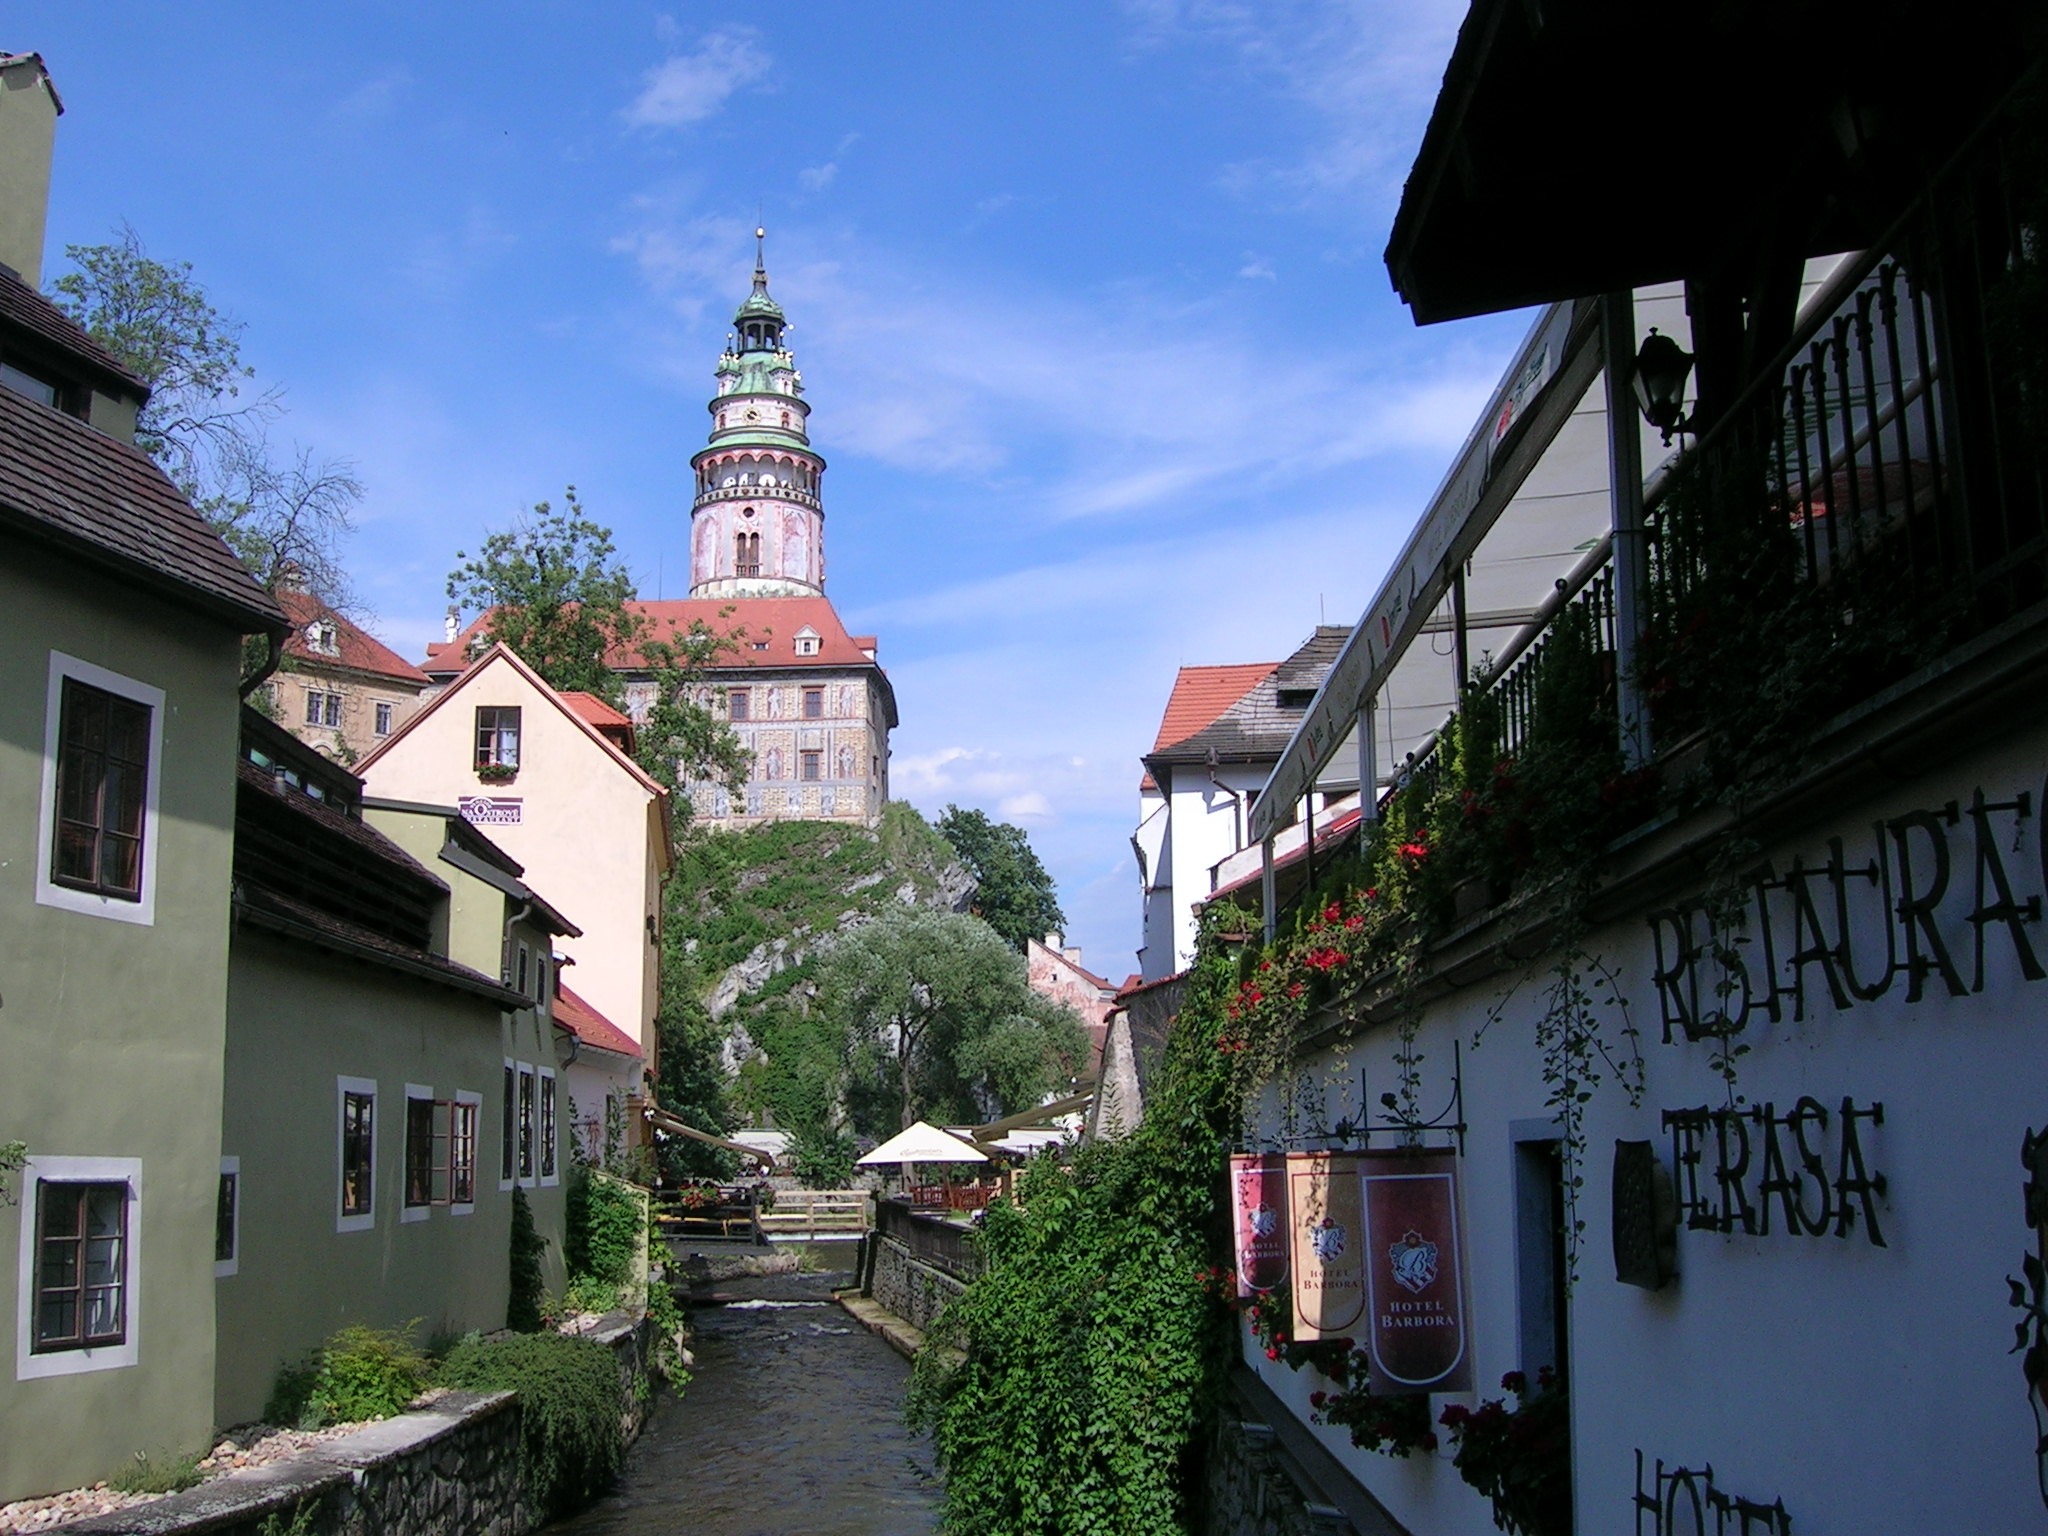
tree, sky, street, house, town, building, city, village, landmark, facade, medieval architecture, historical, czech republic, neighbourhood, historic site, cesky, krumlov